Warsaw

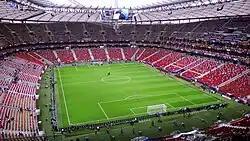
The Interior of the National Stadium before the UEFA Euro 2012 semi-final match between Germany and Italy on 28 June 2012

Warsaw is the leading economic and financial hub of the Visegrád Group and the Three Seas Initiative. In 2021, the city's gross metropolitan product (GDP) was estimated at €100 billion, which places Warsaw 20th among the metropolitan areas in the European Union with largest GDP. Warsaw generates almost 1/5 of the Polish GDP and the country's national income. In 2020, Warsaw was classified as a global city, because Warsaw is a major global city that links economic regions into the world economy.